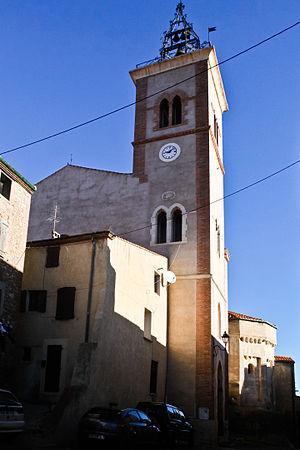
Église Saint-André de Saint-Féliu-d'Avall, Pyrénées-Orientales
Cet article recense les monuments historiques des Pyrénées-Orientales, en France.
L'église Saint-André est une église romane située à Saint-Féliu-d'Avall, dans le département français des Pyrénées-Orientales et la région Languedoc-Roussillon.